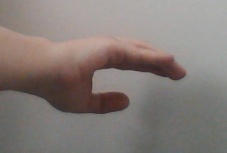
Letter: jeem